Super Smash Bros. in esports

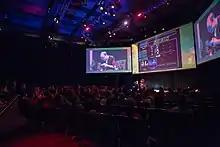
One of the "Five Gods", Jason "Mew2King" Zimmerman, competing at a tournament at SXSW 2016

Competitive "Melee" experienced a resurgence in popularity and support after it was again hosted at EVO 2013 after the game won a charity drive to decide the final game to be featured in its tournament lineup. Due to its large turnout and viewership that year, EVO continued including "Melee" in its lineup for the next five years. The competitive scene was also further popularized by the 2013 release of "The Smash Brothers" documentary series directed by Travis "Samox" Beauchamp. SmashBoards estimated that in 2014 around 3,242 events featuring a "Smash Bros." game had occurred worldwide. This period saw a number of new and revived major tournament series enter the scene, including GENESIS, Super Smash Con, Community Effort Orlando (CEO), DreamHack, Major League Gaming (MLG), Shine and the Smash Summit invitational series. Other major tournament series included Apex and The Big House. Apex 2015 was officially sponsored by Nintendo of America, marking the first official Nintendo sponsorship of a community-run event while EVO 2016 was the largest "Melee" tournament of all time, with 2,376 entrants. In June 2014 Nintendo held an invitational "Super Smash Bros. for Wii U" tournament at E3 2014 to promote the game, in which various competitive "Smash Bros." players competed in a non-standard ruleset. Smash Sisters, an initiative aimed at normalizing the participation of women at tournaments, held its first all-women bracket at GENESIS 3 in 2016.